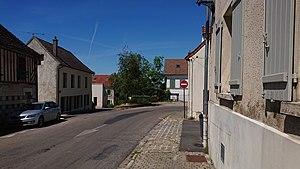
Coupvray bourg centre
Coupvray est une commune française située dans le département de Seine-et-Marne, en région Île-de-France. Elle fait partie du secteur IV de la ville nouvelle de Marne-la-Vallée, appelé Val d'Europe, et de l'intercommunalité Val d'Europe Agglomération.